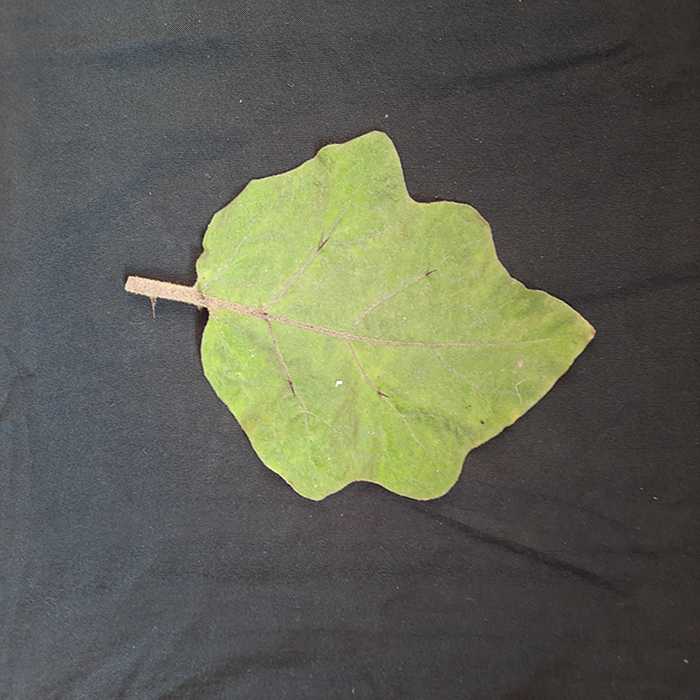
Plant: Eggplant
Label: Eggplant fresh leaf